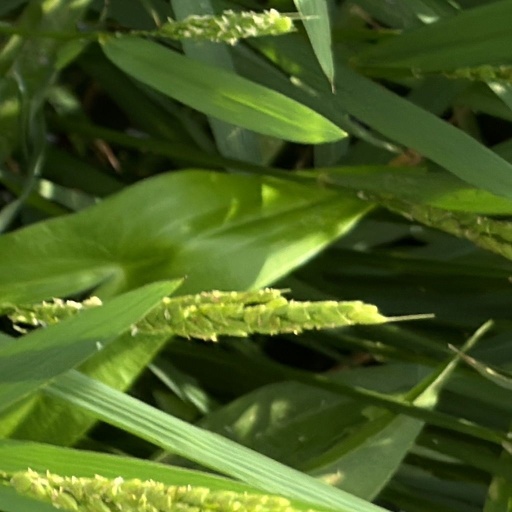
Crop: rice